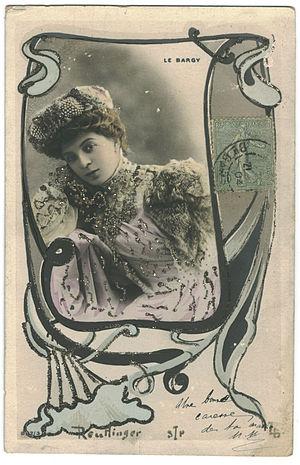
Simone Le Bargy, SIP 873.
Pauline Benda, dite Madame Simone ou simplement Simone, est une comédienne et femme de lettres française, née le 3 avril 1877 à Paris 8ᵉ et morte le 17 octobre 1985 à Montgeron.